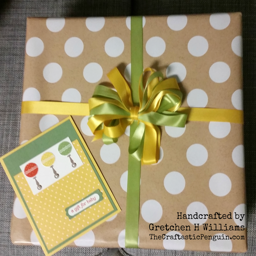
seriously the best wrapping i have ever done on a present .